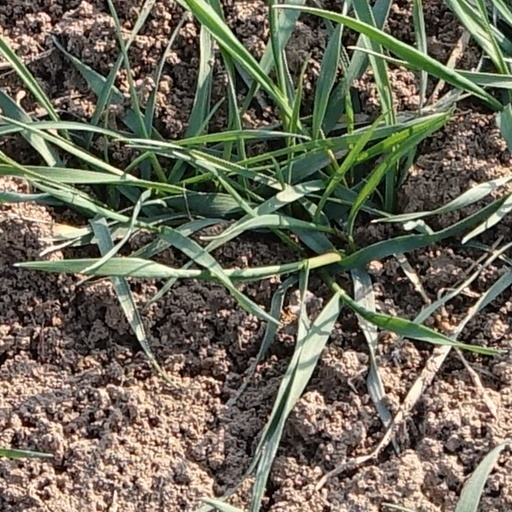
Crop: wheat